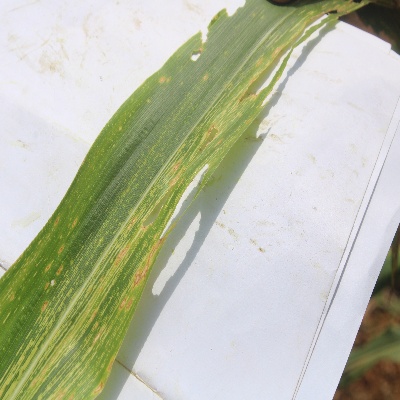
Crop: Maize
Condition: leaf spot